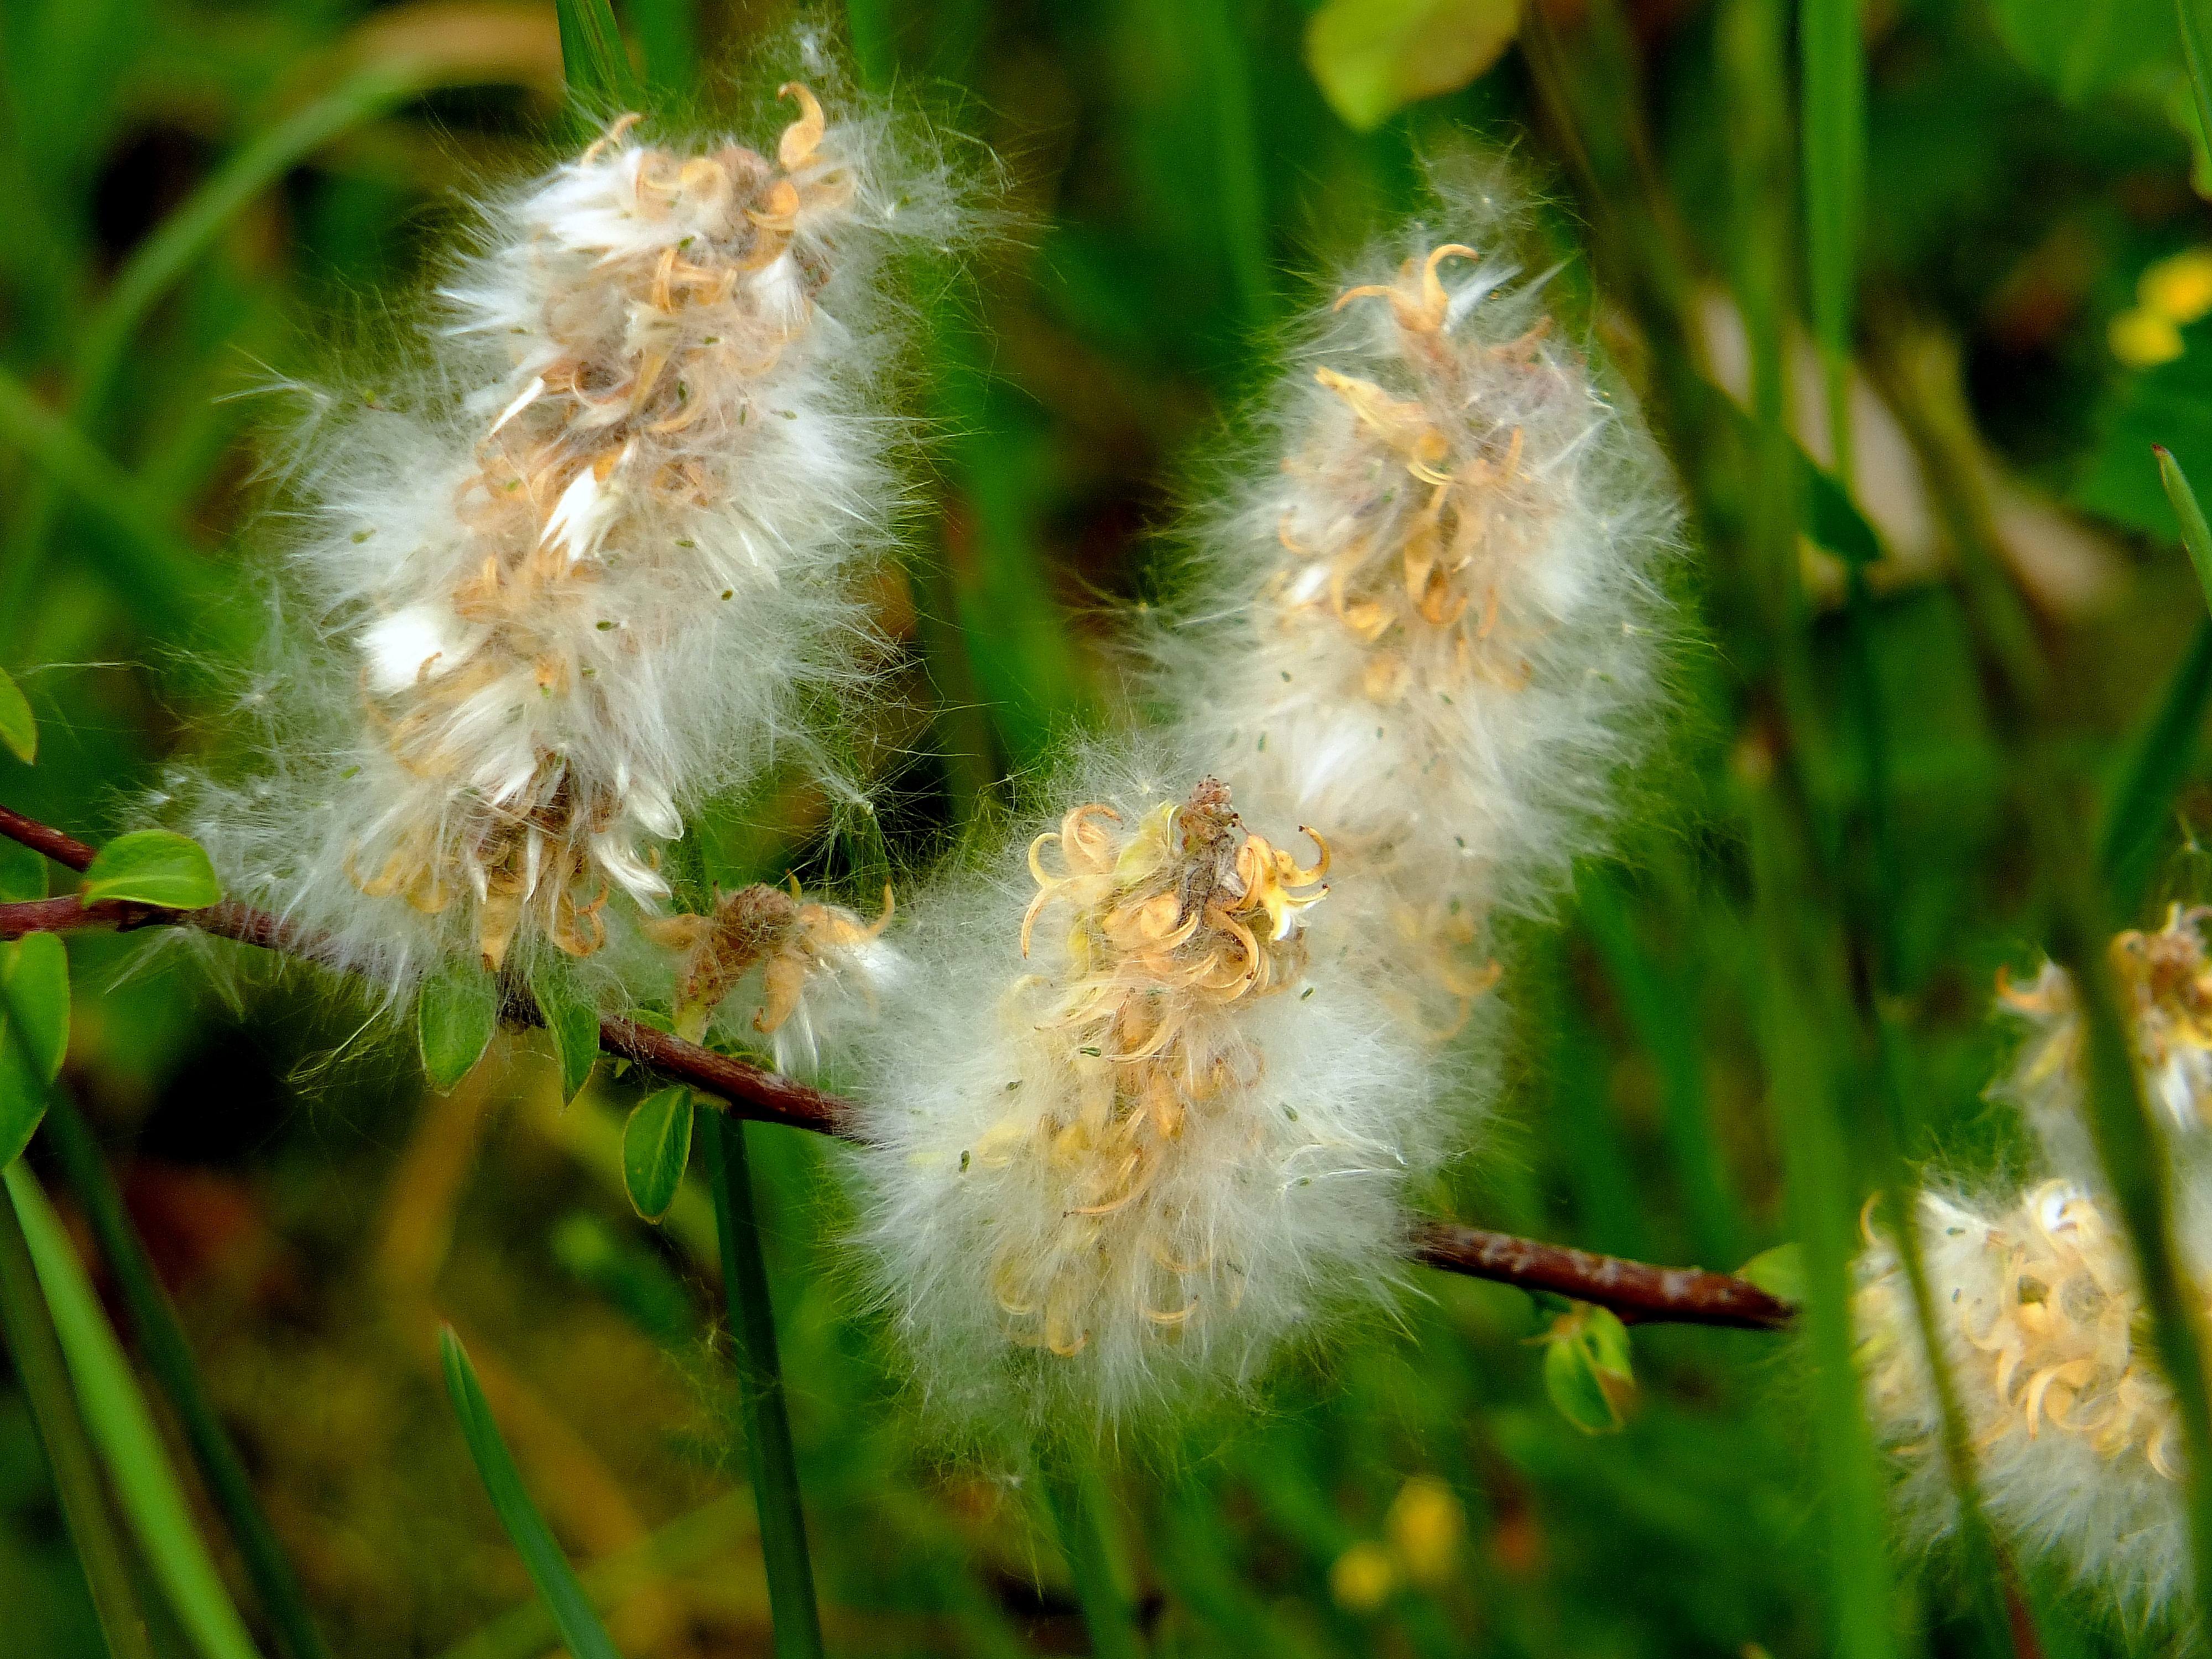
nature, grass, plant, photography, meadow, leaf, flower, wildlife, produce, insect, macro, botany, flora, fauna, invertebrate, wildflower, flowers, close up, naturaleza, flores, ggl1, gaby1, fujifilmxs1, macro photography, pontevedragaliciaespa a, flowering plant, daisy family, grass family, plant stem, land plant, thorns spines and prickles